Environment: lab
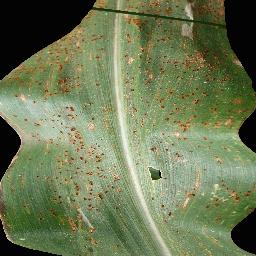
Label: common_rust